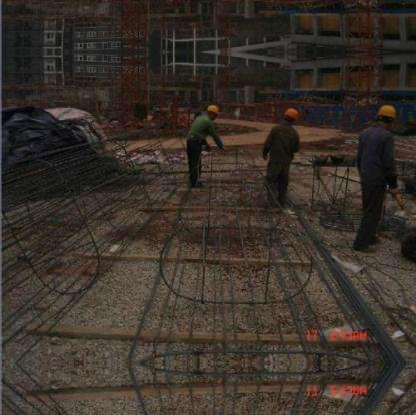
Objects in the image:
label: helmet
label: helmet
label: helmet